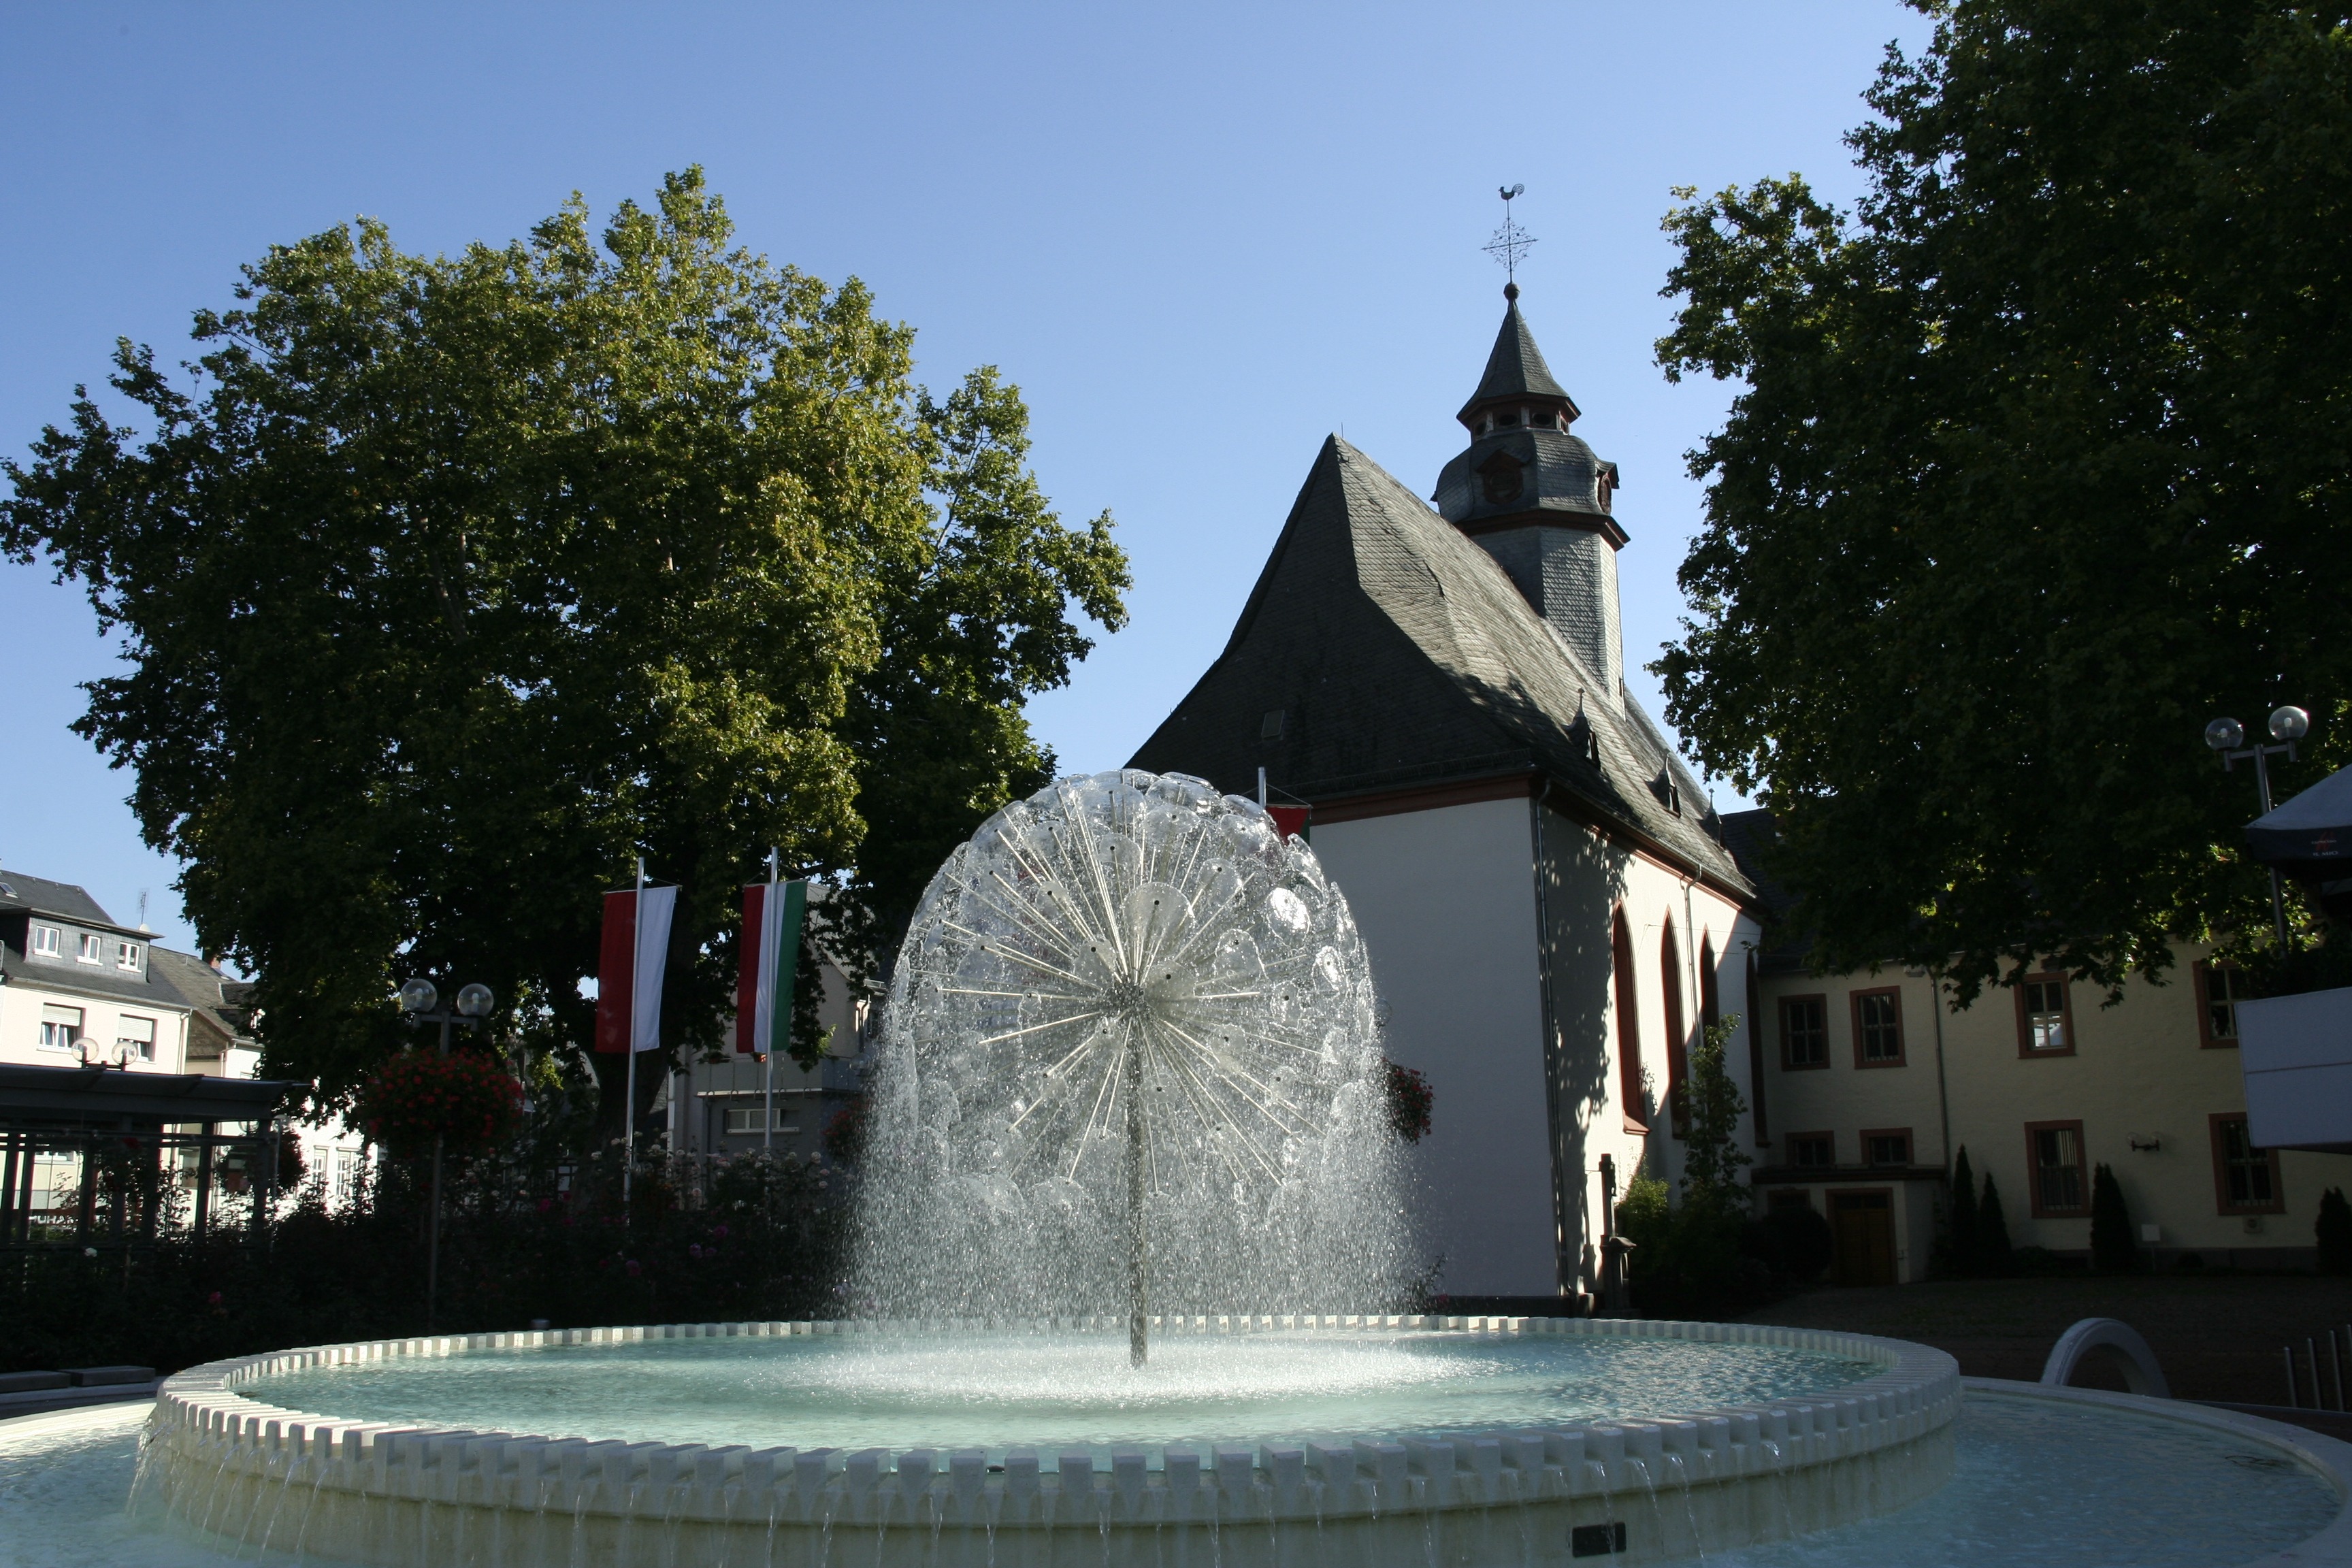
city, monument, statue, space, landmark, memorial, fountain, shrine, water feature